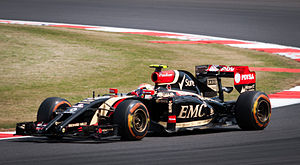
Formel 1 2014 / Billeder / Biler
Formel 1 2014 var den 65. sæson af FIA's Formel 1-verdensmesterskab. Sæsonen startede 16. marts i Australien og blev afsluttet 23. november i Abu Dhabi. 22 kører og 11 konstruktører konkurrerede over 19 løb om verdensmesterskabstitlen i henholdsvis kørermesterskabet og konstruktørmesterskabet. Sæsonen blev domineret af Mercedes-teamet, som sikrede sig konstruktørmesterskabet med klar margin. Mercedes-kørerne Lewis Hamilton og Nico Rosberg kæmpede om titlen i kørermesterskabet, og det var først i det sidste løb i Abu Dhabi at Hamilton tog sejren i mesterskabet.